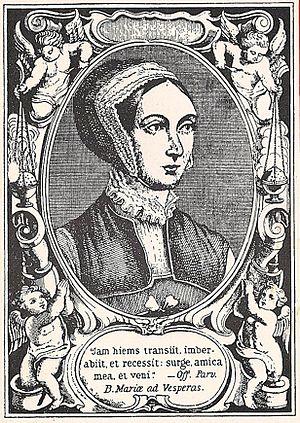
Le Collège anglais ou Collège des Anglais est un collège dépendant de l'ancienne université de Reims, créé en 1578 pour accueillir les étudiants catholiques anglais victimes de persécutions et déplacés du collège anglais de Douai. Il connaît un rayonnement important à la fin du XVIᵉ siècle mais son activé diminue après 1593 en raison du retour de la plupart de ses membres à Douai.